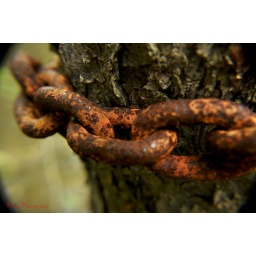
a rusty chain keeping a naughty tree in check